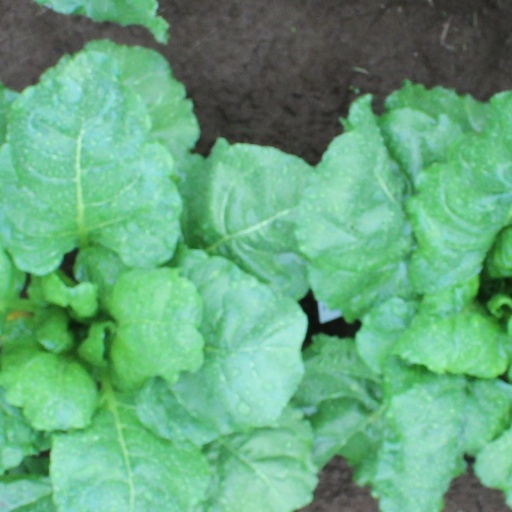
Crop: sugar beet